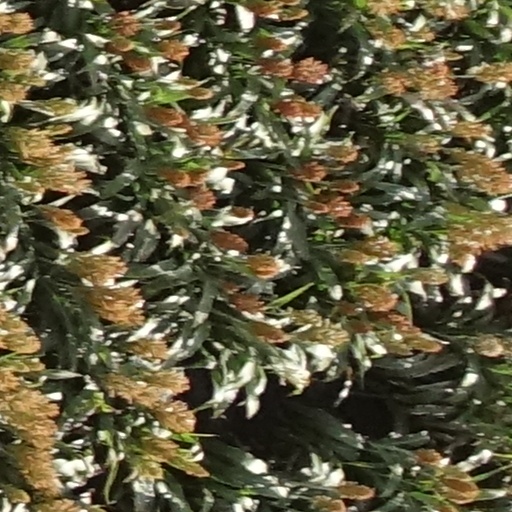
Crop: sorghum